Transportation in Mexico

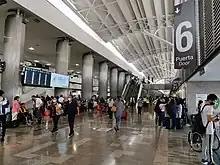
Mexico City International Airport is Mexico´s busiest airport.

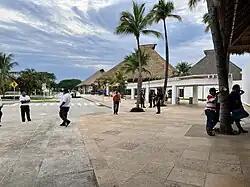
Huatulco International Airport

Mexico has a vast aviation network, with 1,527 registered airfields and 80 officially recognized airports as of 2025, ranking 4th globally after the U.S., Brazil, and Australia. A significant number of these airports offer scheduled commercial flights, including both domestic-only and international passenger services. The country also has 20 Air Force bases, 10 Air Force stations, 13 Naval Air Bases, and 5 Naval Air Stations, most of which share facilities with civil aviation rather than operating independently. Additionally, hundreds of airfields and airstrips remain scattered across the country, many dating back to a time when limited road infrastructure made air travel crucial for connecting remote areas and supporting military logistics.